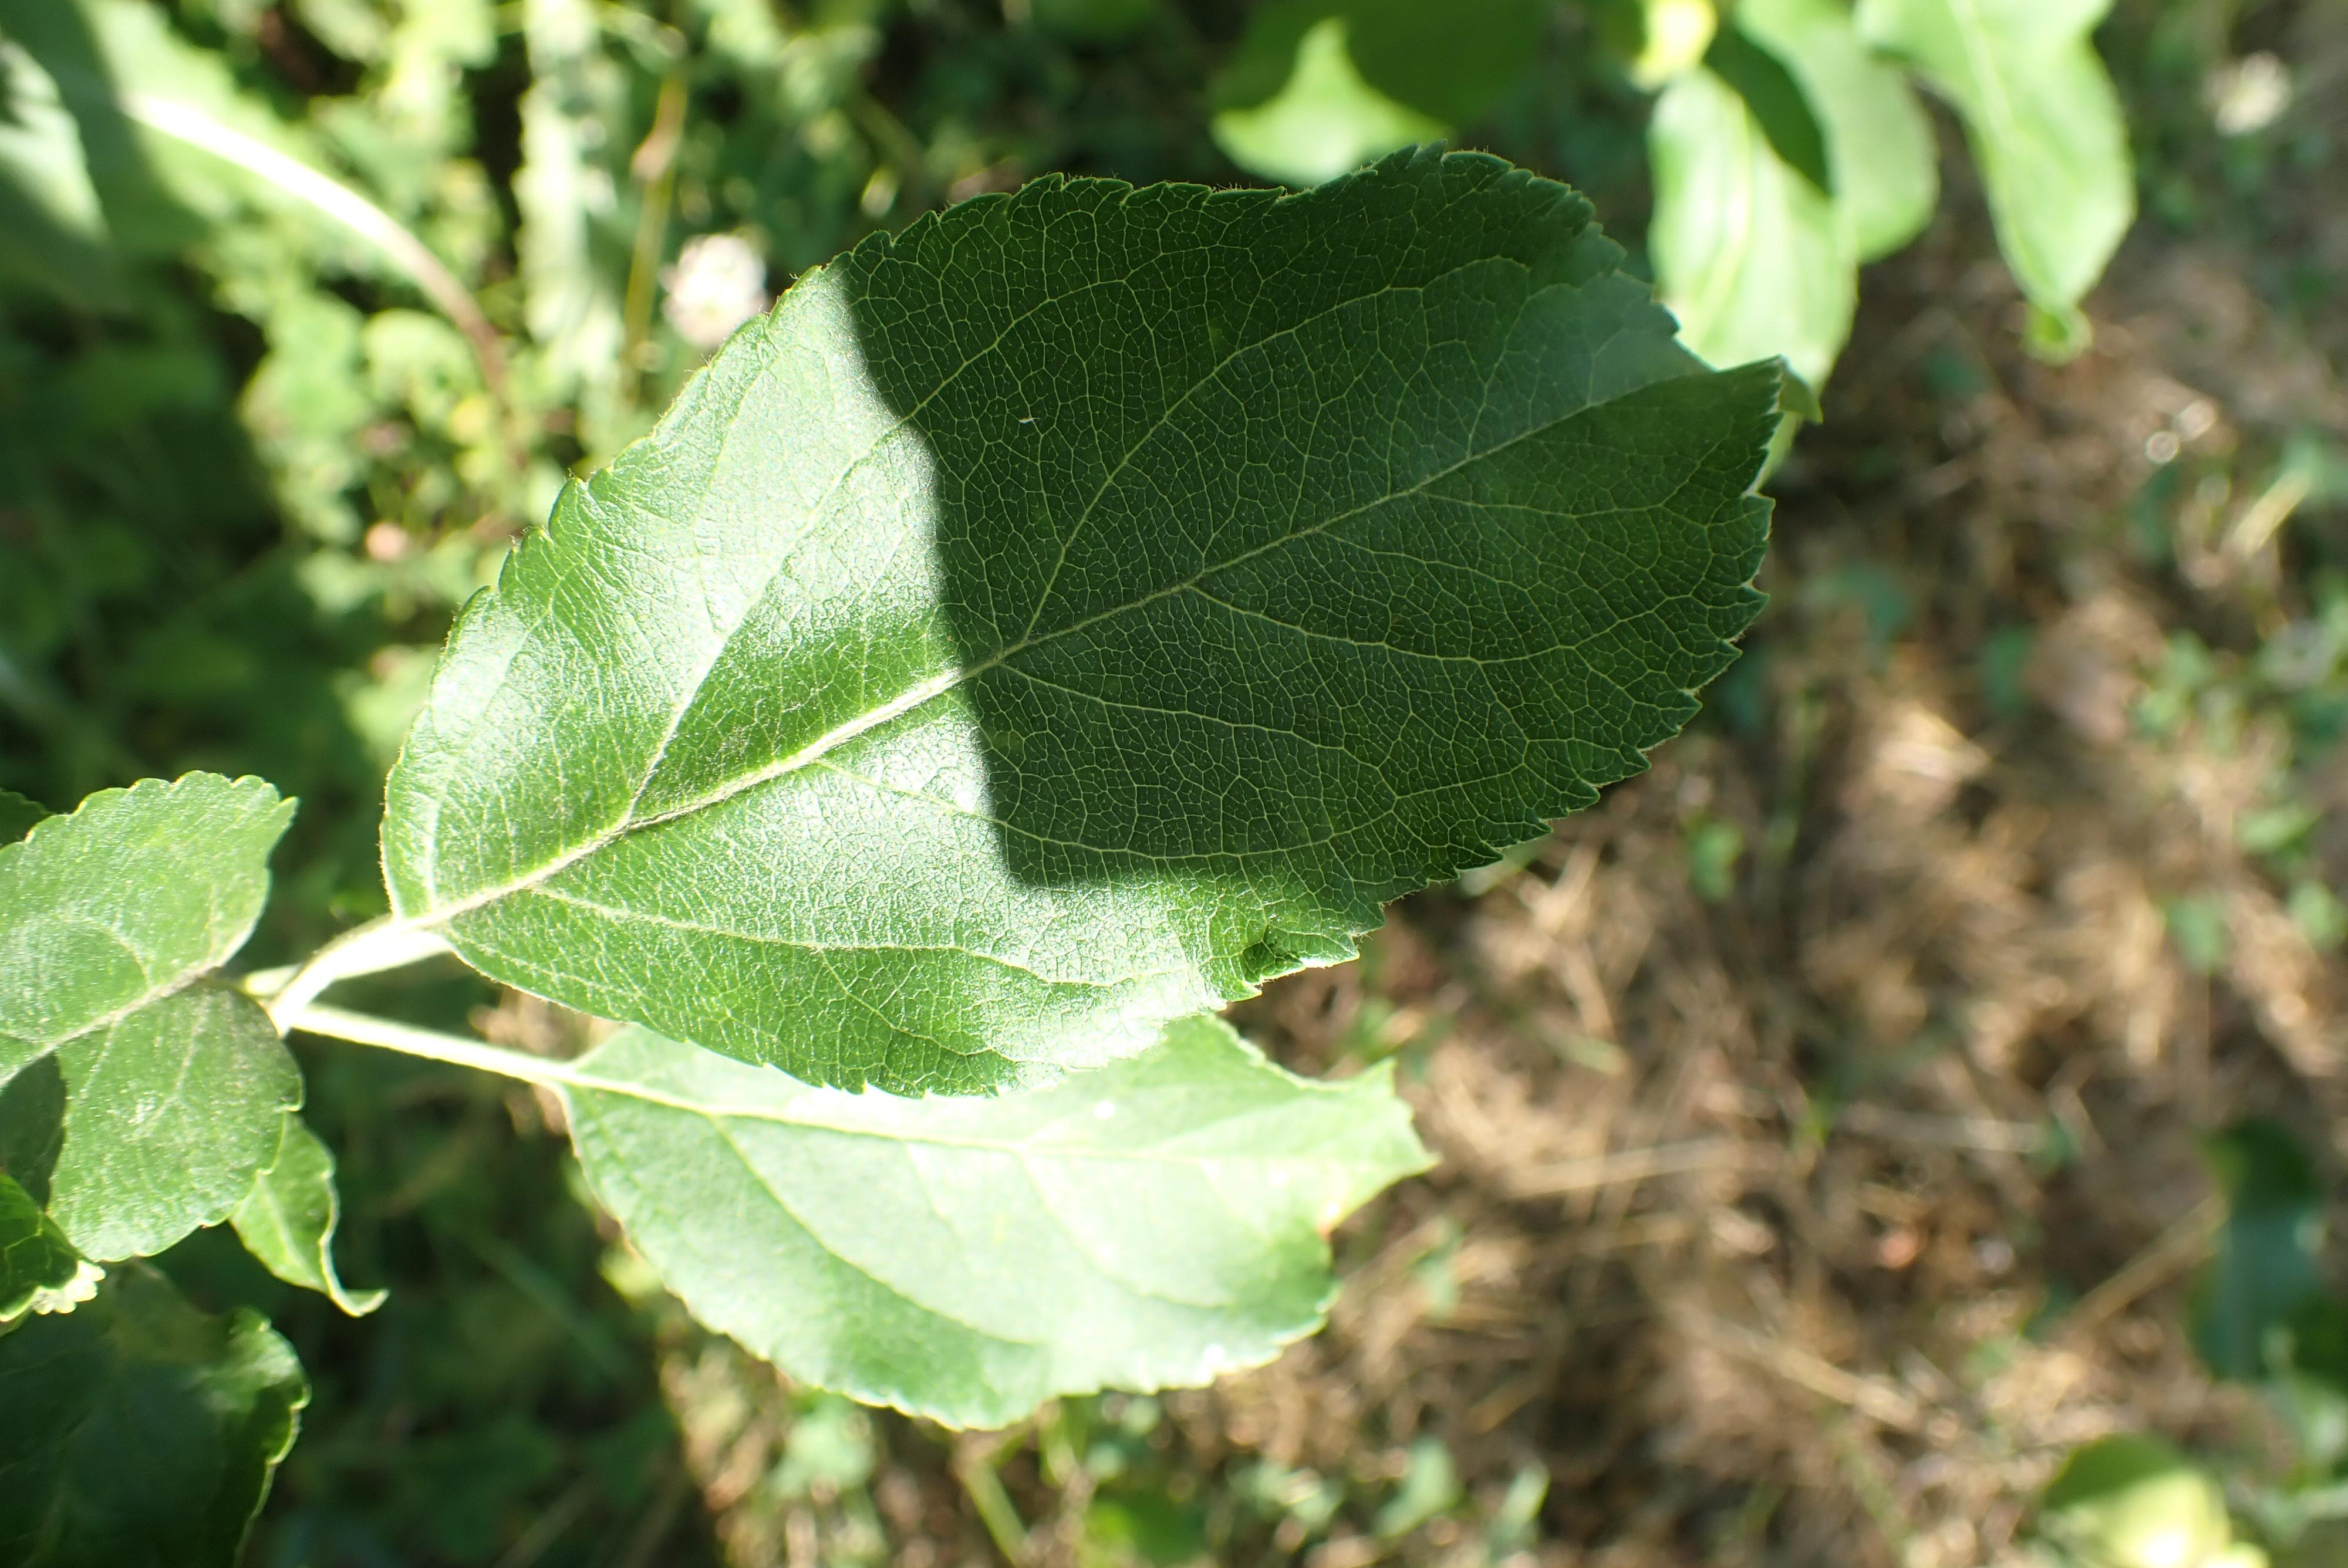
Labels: healthy